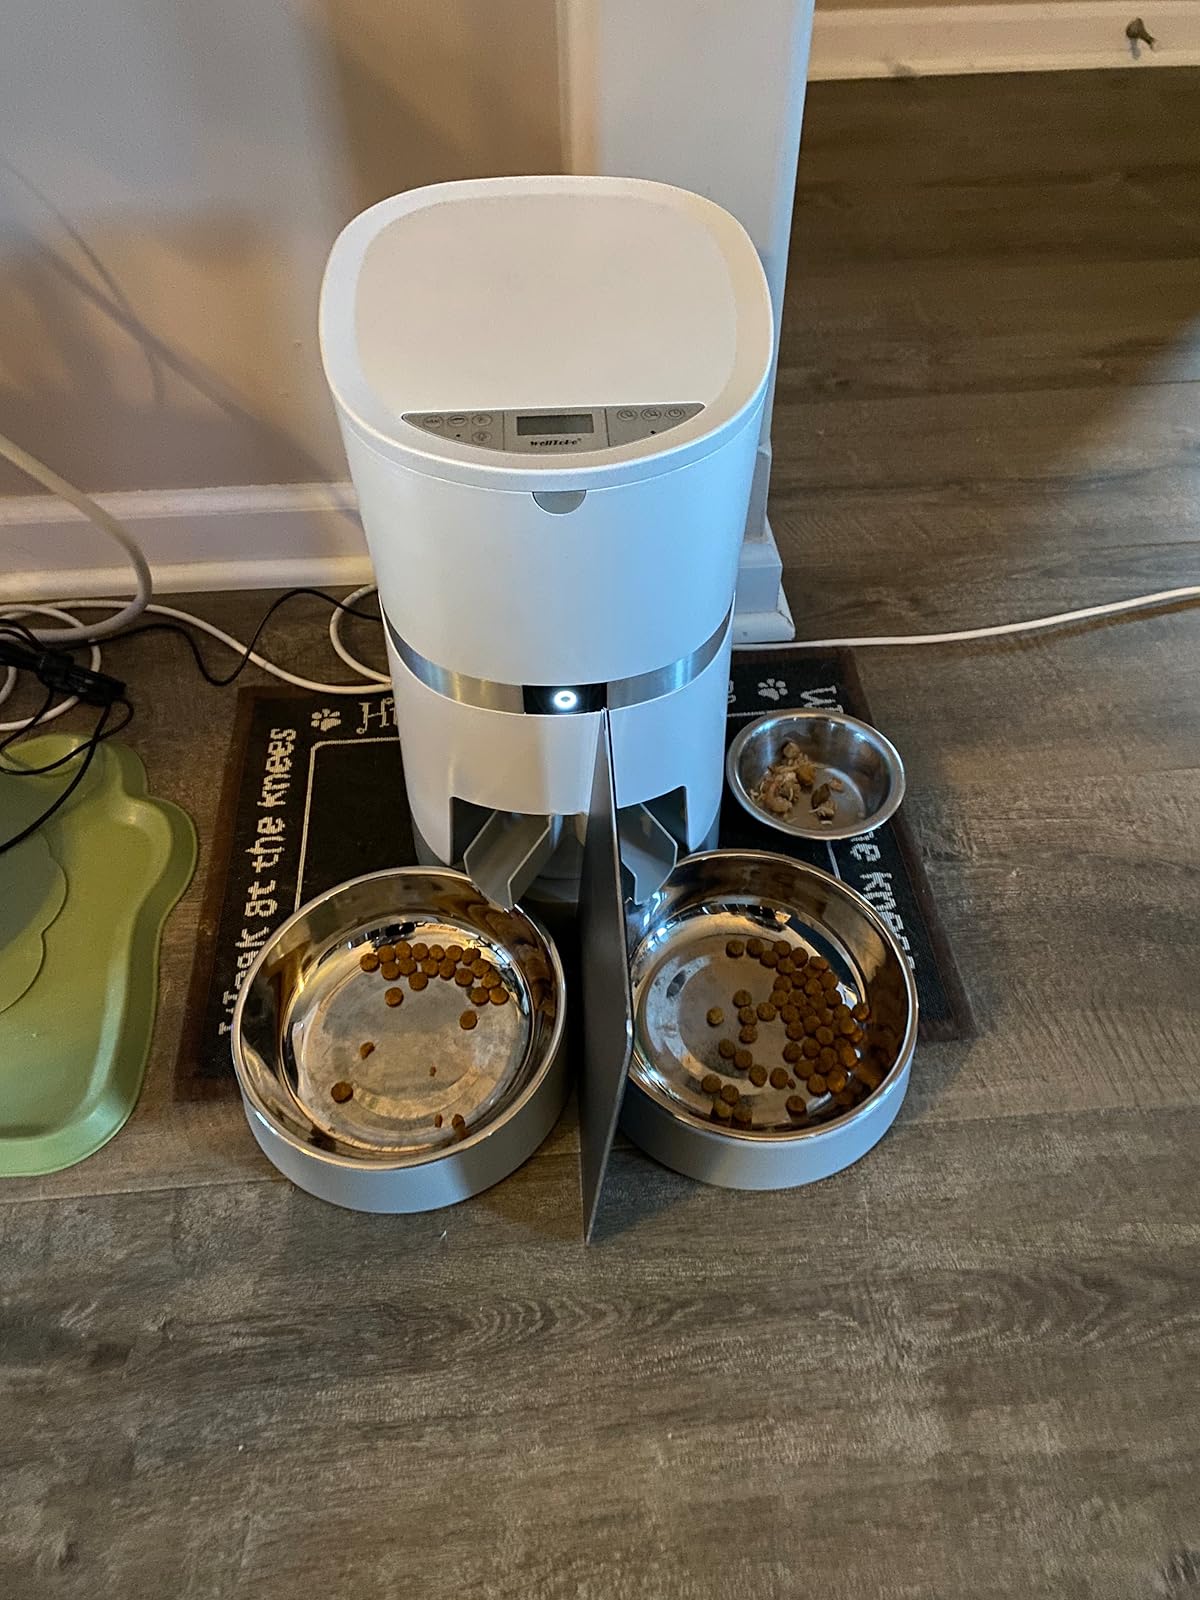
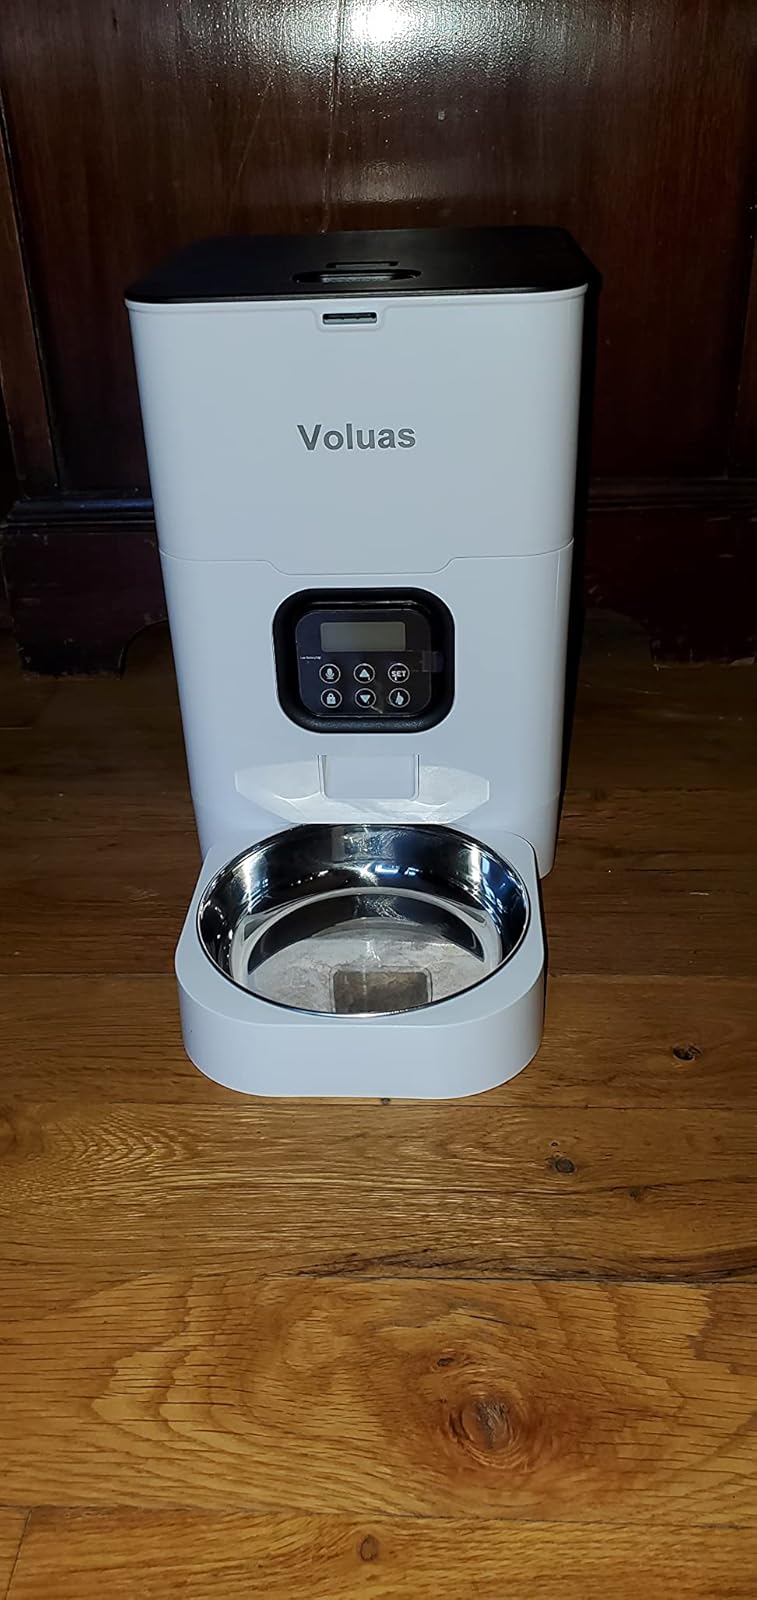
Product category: items_feeder
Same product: no